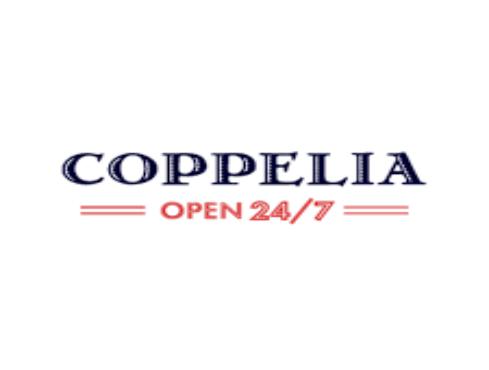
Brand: copella
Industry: Food